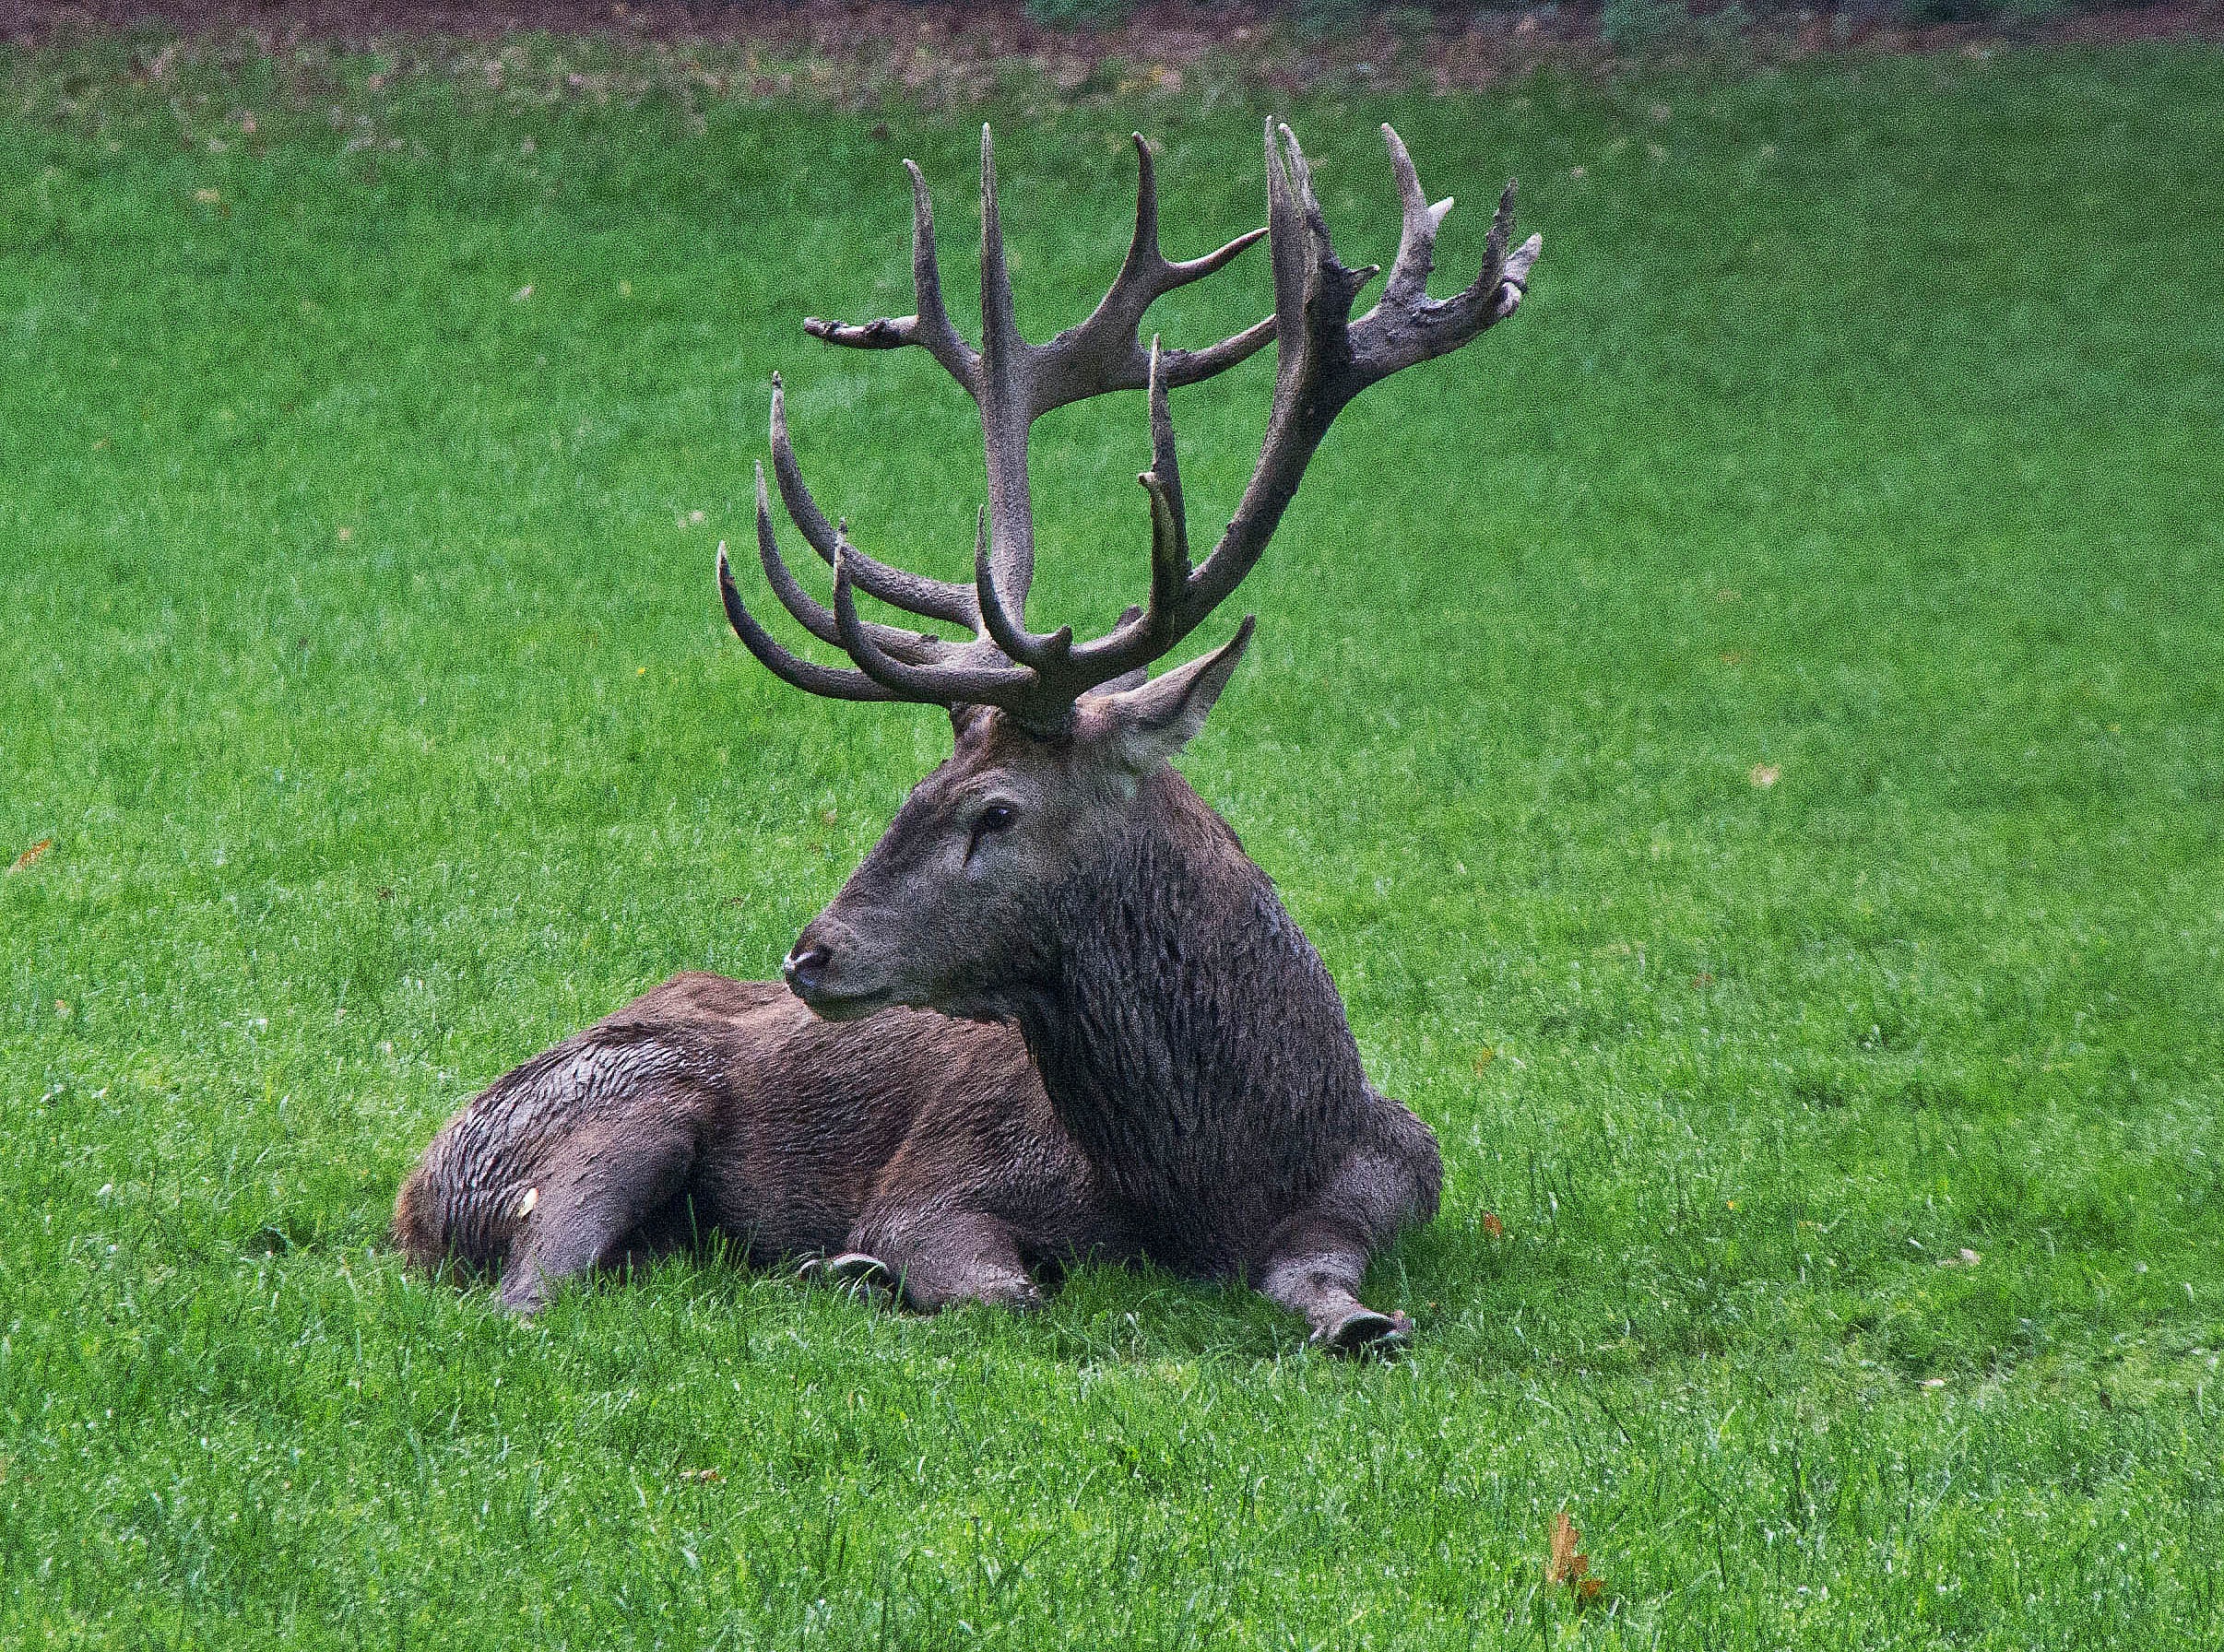
forest, grass, animal, wildlife, deer, mammal, fauna, antler, hirsch, forest animals, red deer, white tailed deer